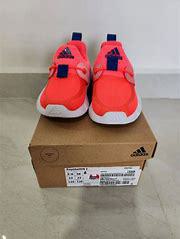
Brand: adidas
Model: Rapidazen I